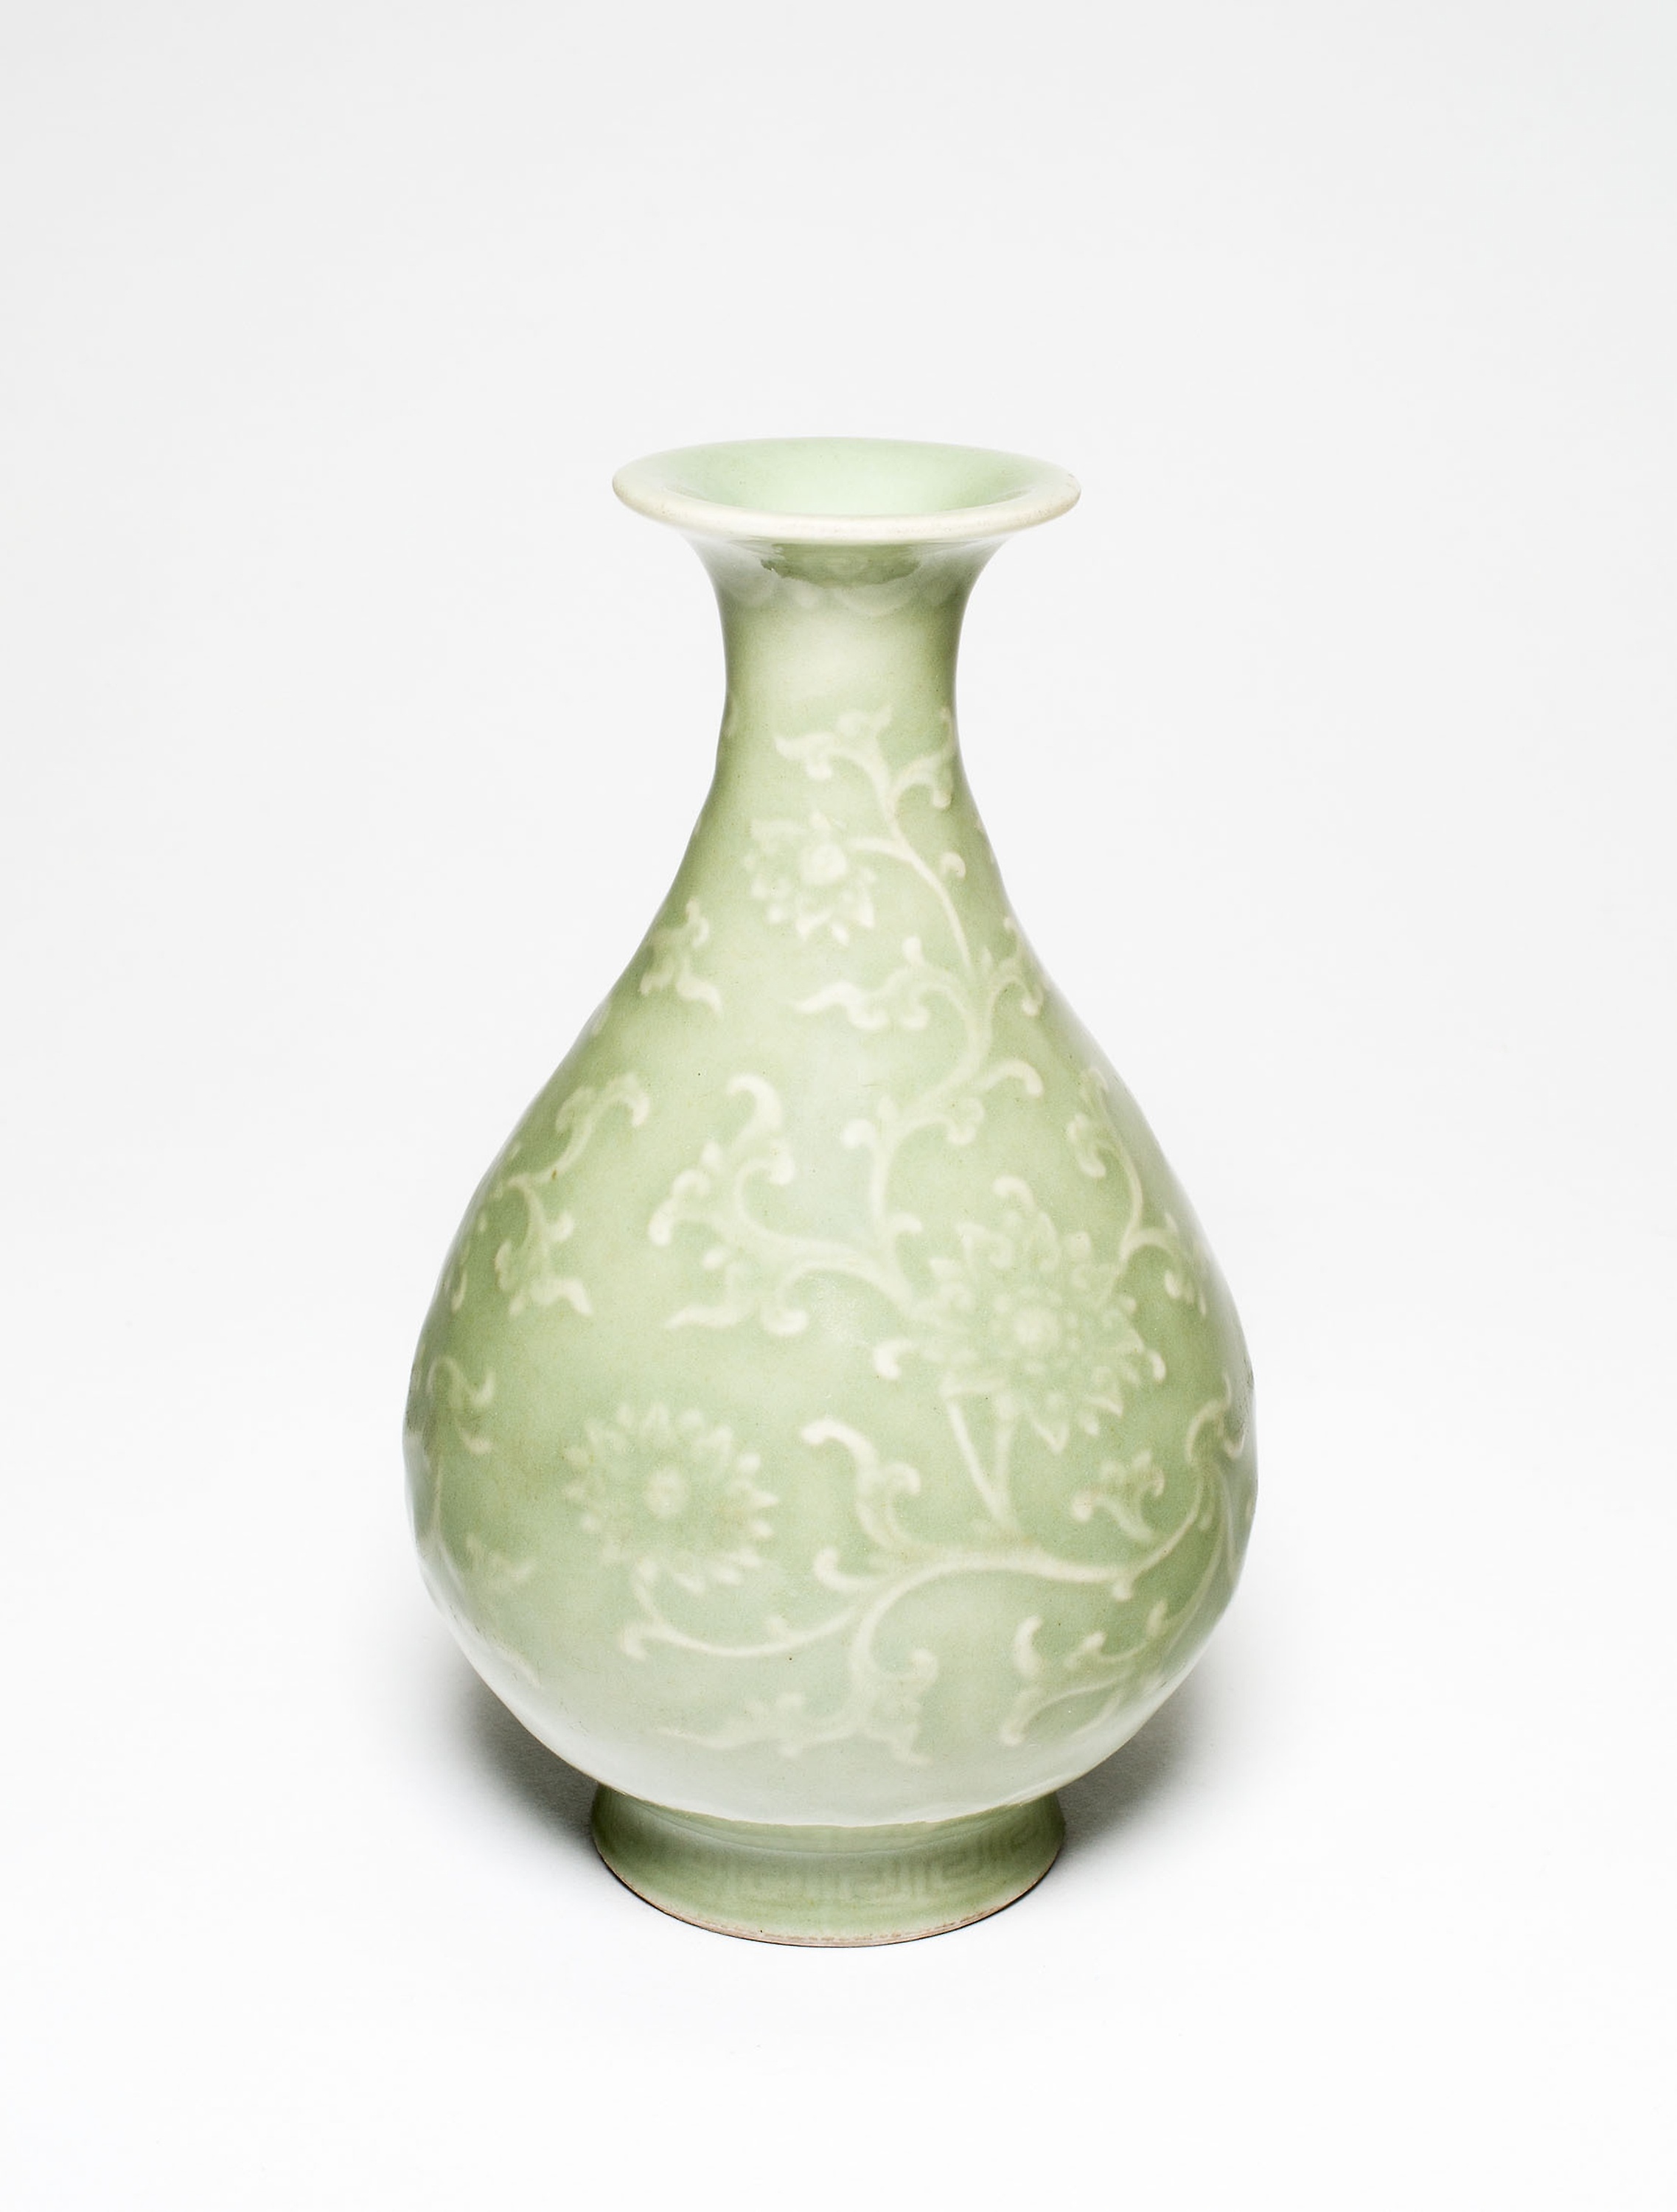
vase, porcelain, ceramic, artifact, glass, pottery, earthenware, interior design, serveware, flowerpot